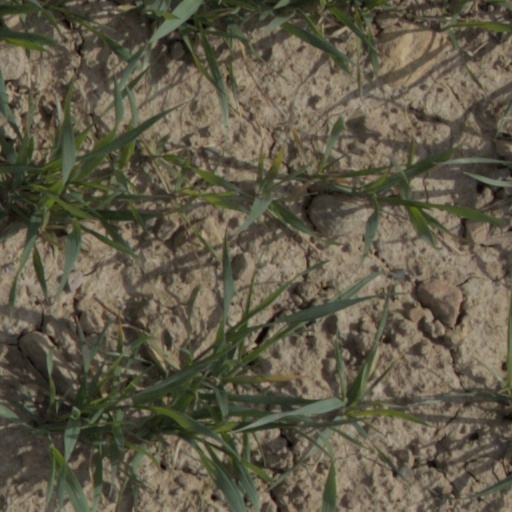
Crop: wheat